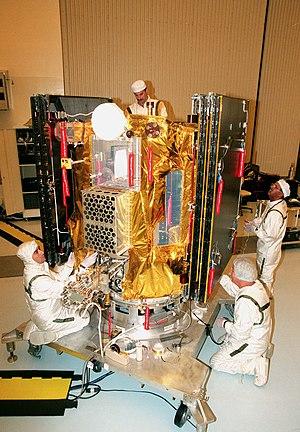
Deep Space 1 est une mission spatiale de l'agence spatiale américaine, la NASA, destinée à tester de nouvelles technologies. Elle est lancée le 24 octobre 1998 et s'achève le 18 décembre 2001. Cette petite sonde spatiale de 487 kilogrammes est le premier engin à avoir utilisé un moteur ionique comme propulsion principale. Deep Space est également la première mission du Programme New Millennium dont l'objectif était de mettre au point les équipements utilisés par les engins interplanétaires de taille réduite imposée par la nouvelle stratégie d'exploration du système solaire.